Steven Van Zandt

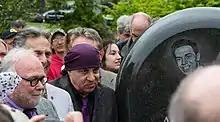
Van Zandt at the dedication of the Alan Freed memorial, celebrating the legacy of Alan Freed, at Lake View Cemetery in Cleveland Heights, Ohio, in May 2016

On February 9, 2017, Van Zandt released "Saint Valentine's Day," a cover of the song, "Saint Valentine's Day Massacre," that he originally wrote for the Cocktail Slippers, as a single. The song was repeatedly played on the "Underground Garage" radio show.